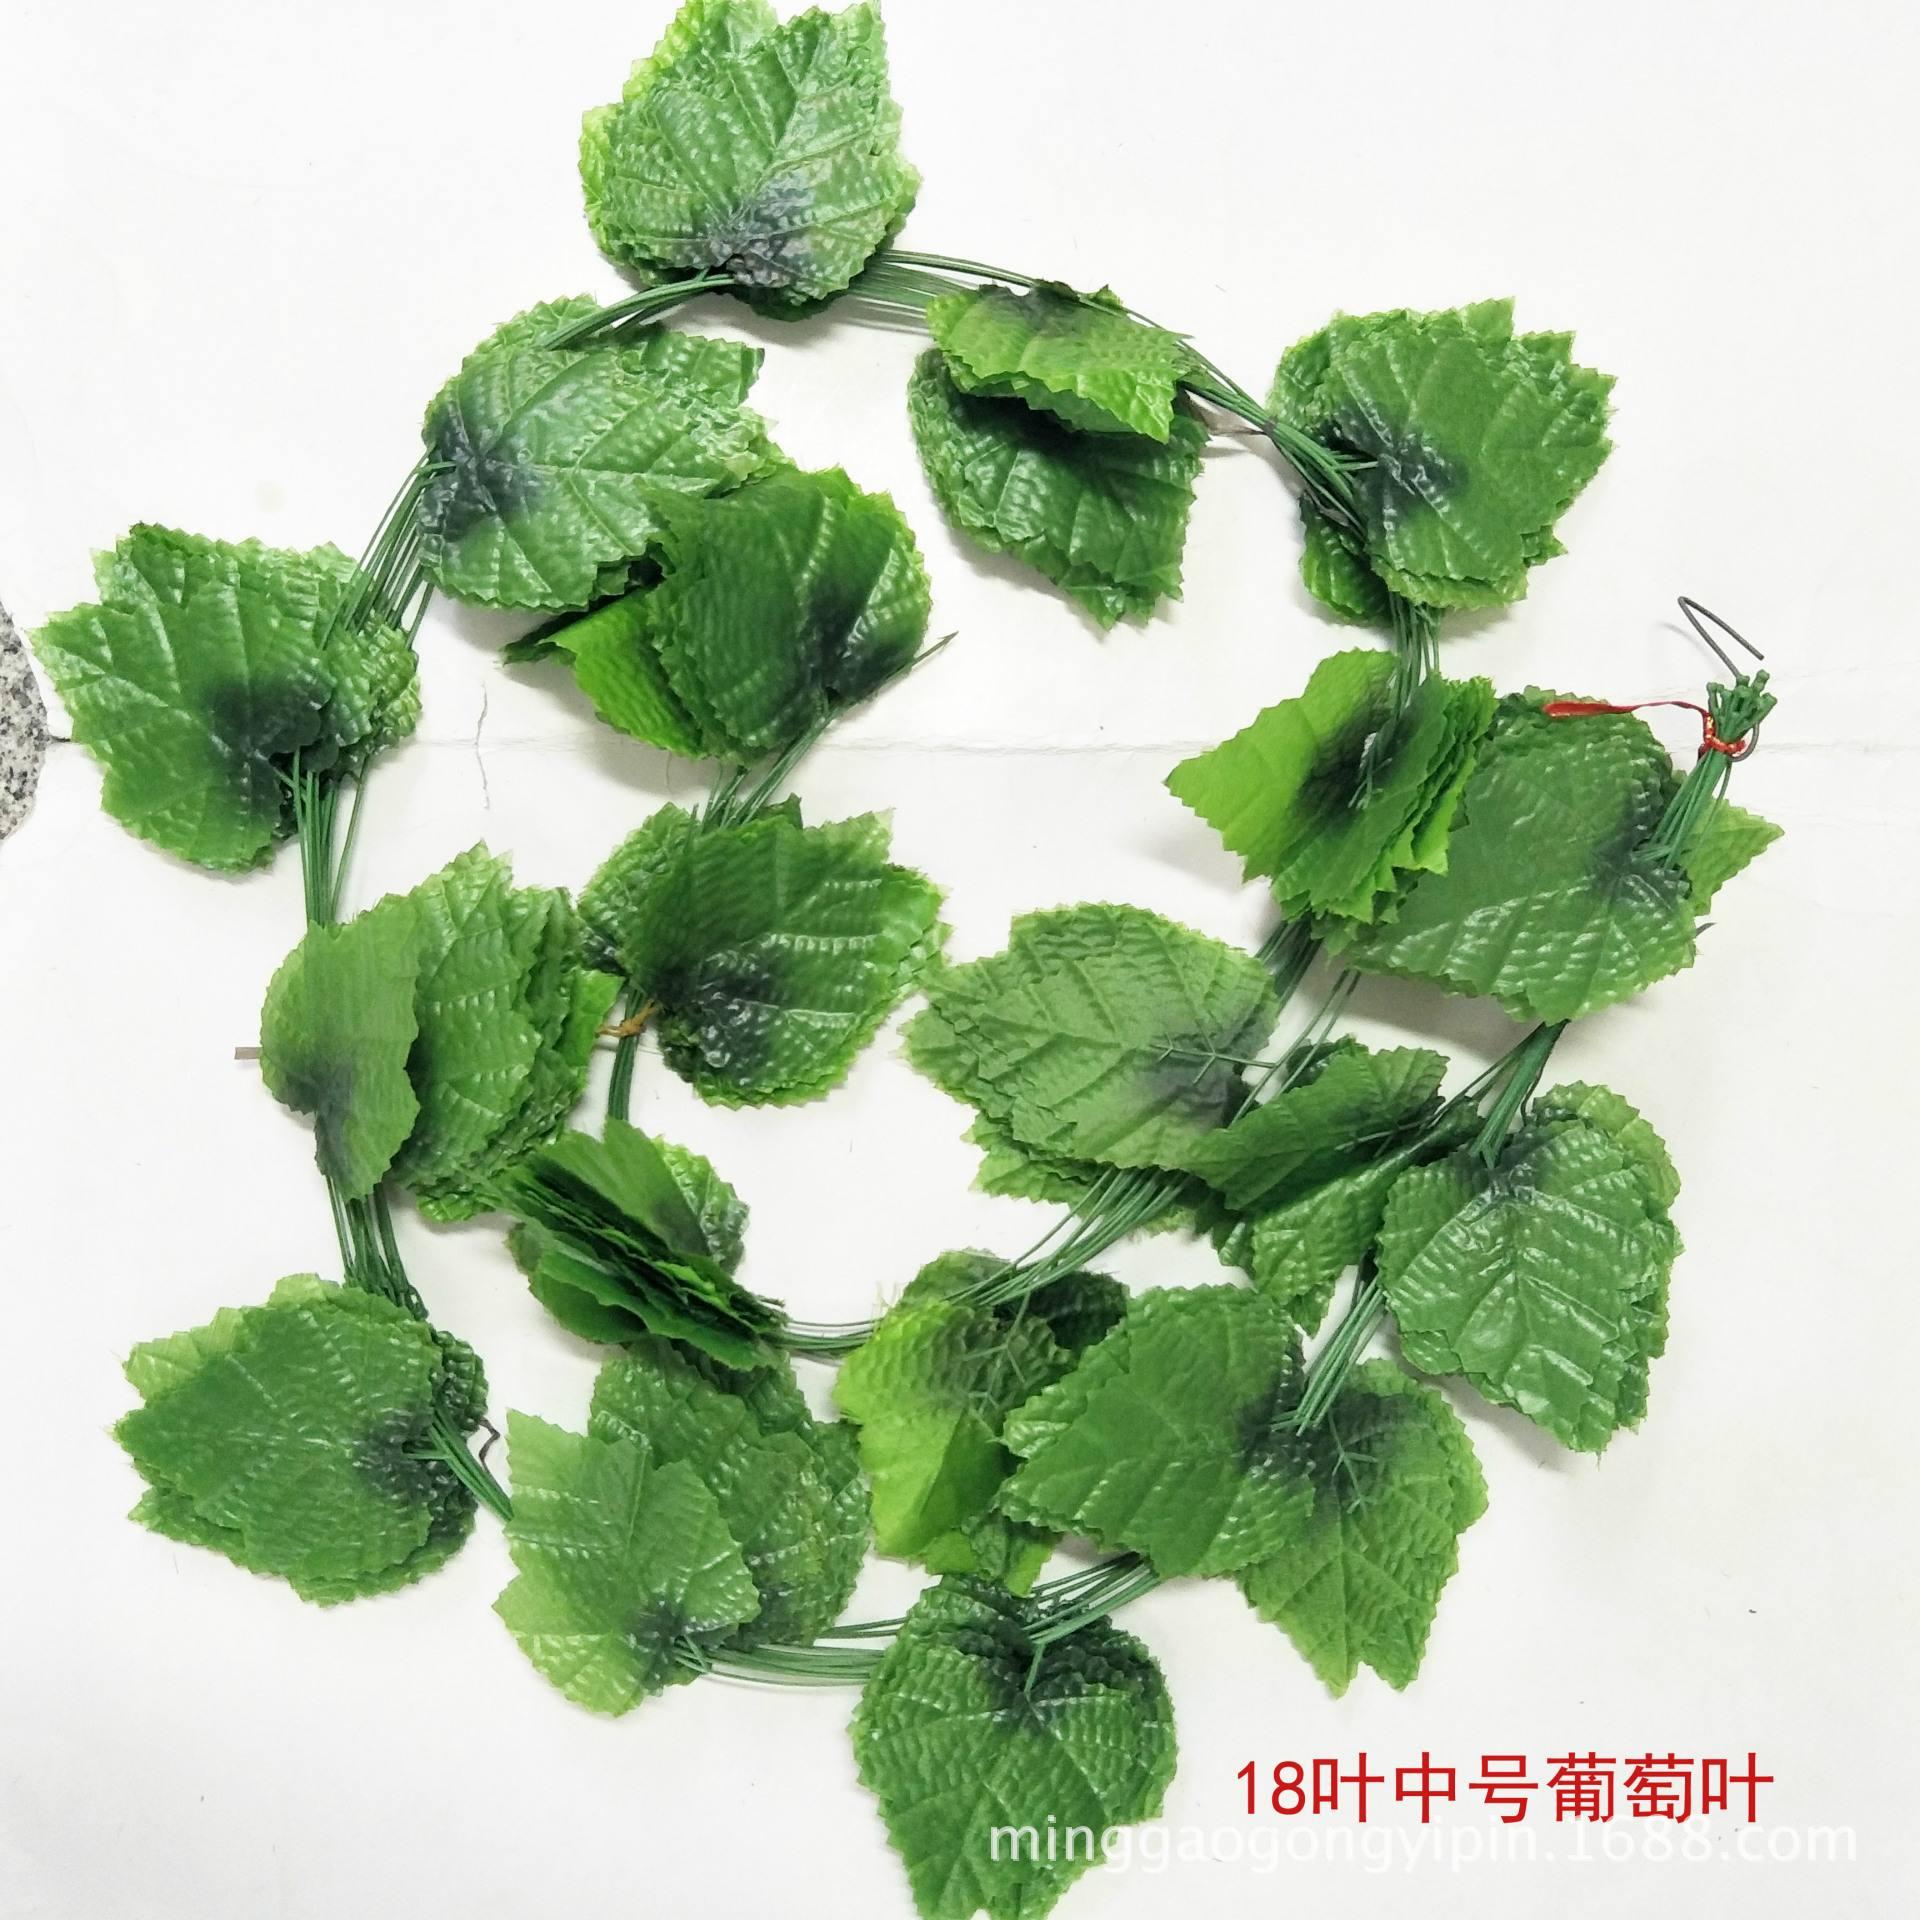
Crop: apple
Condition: healthy